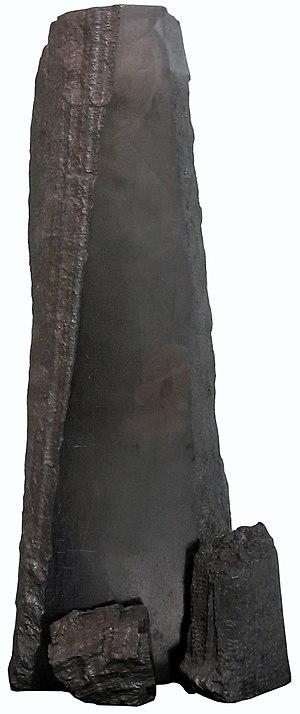
Jean-Pierre Alibert graphite, Saïans